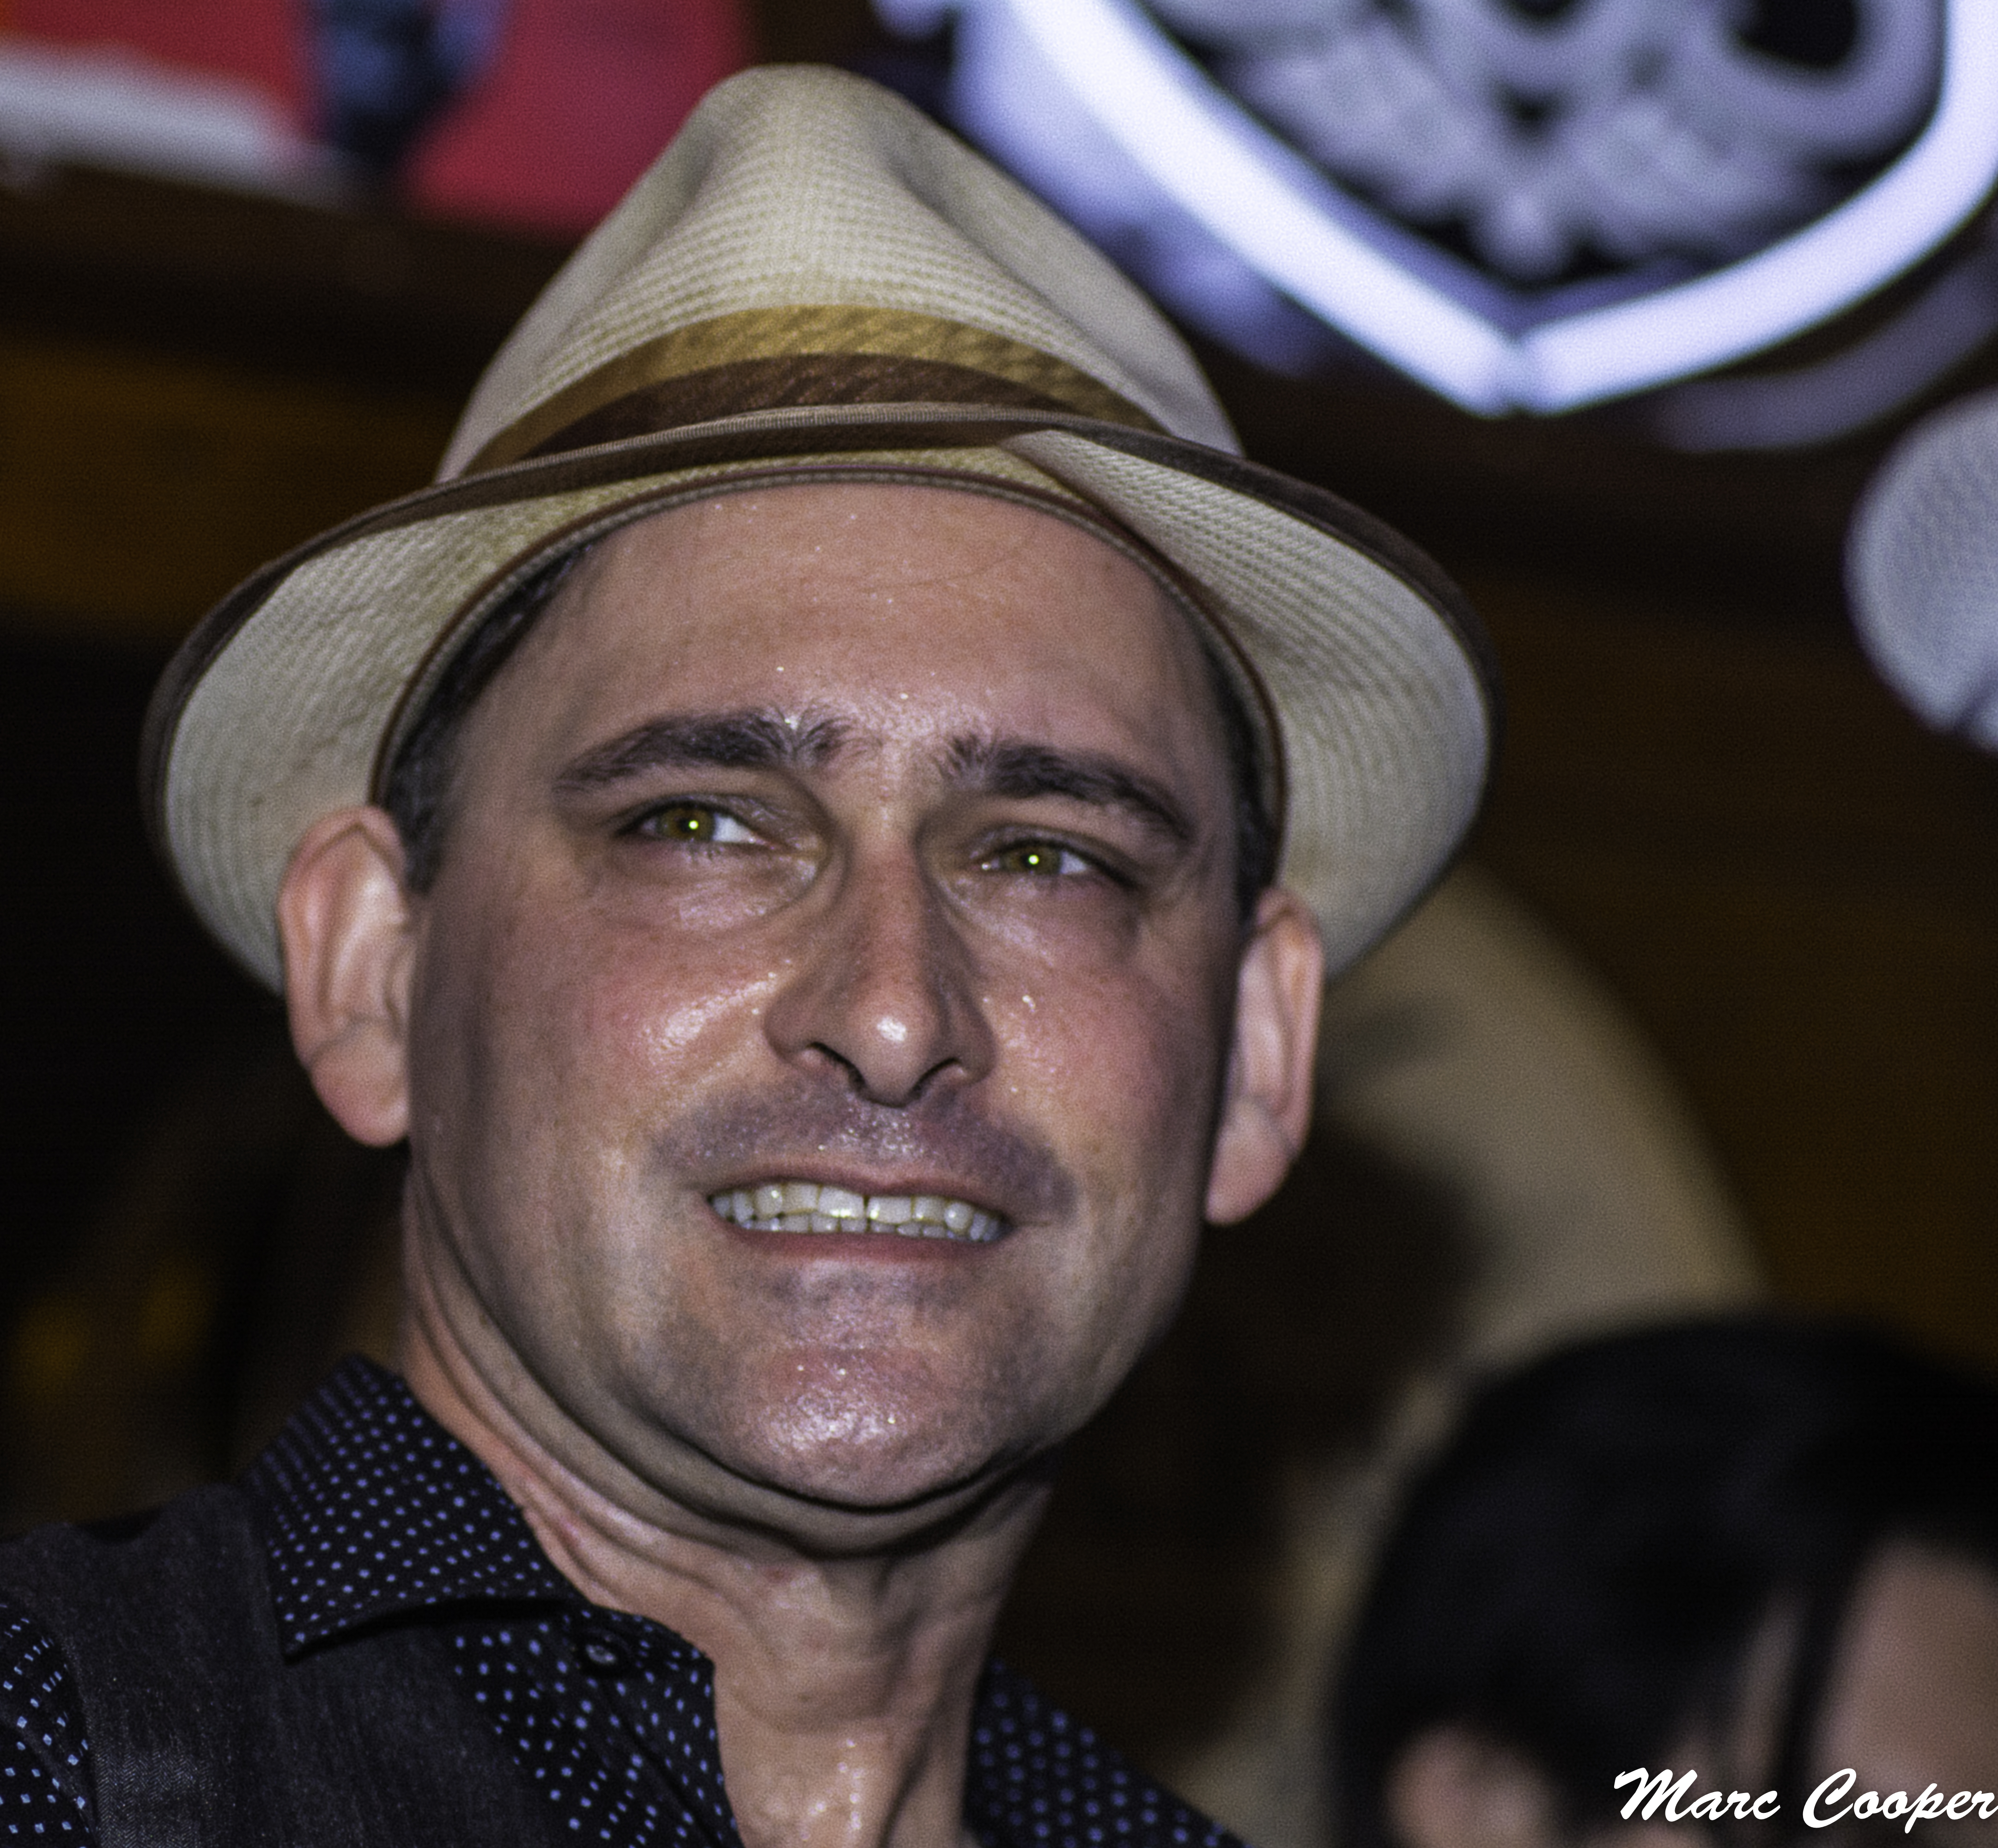
person, people, portrait, facial expression, glasses, head, guitarist, mauisugarmill, bluesmusican, facial hair